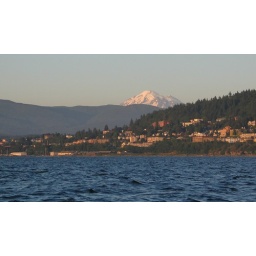
the mountain stands far above the city of Bellingham. view from the sailboat out on Bellingham Bay